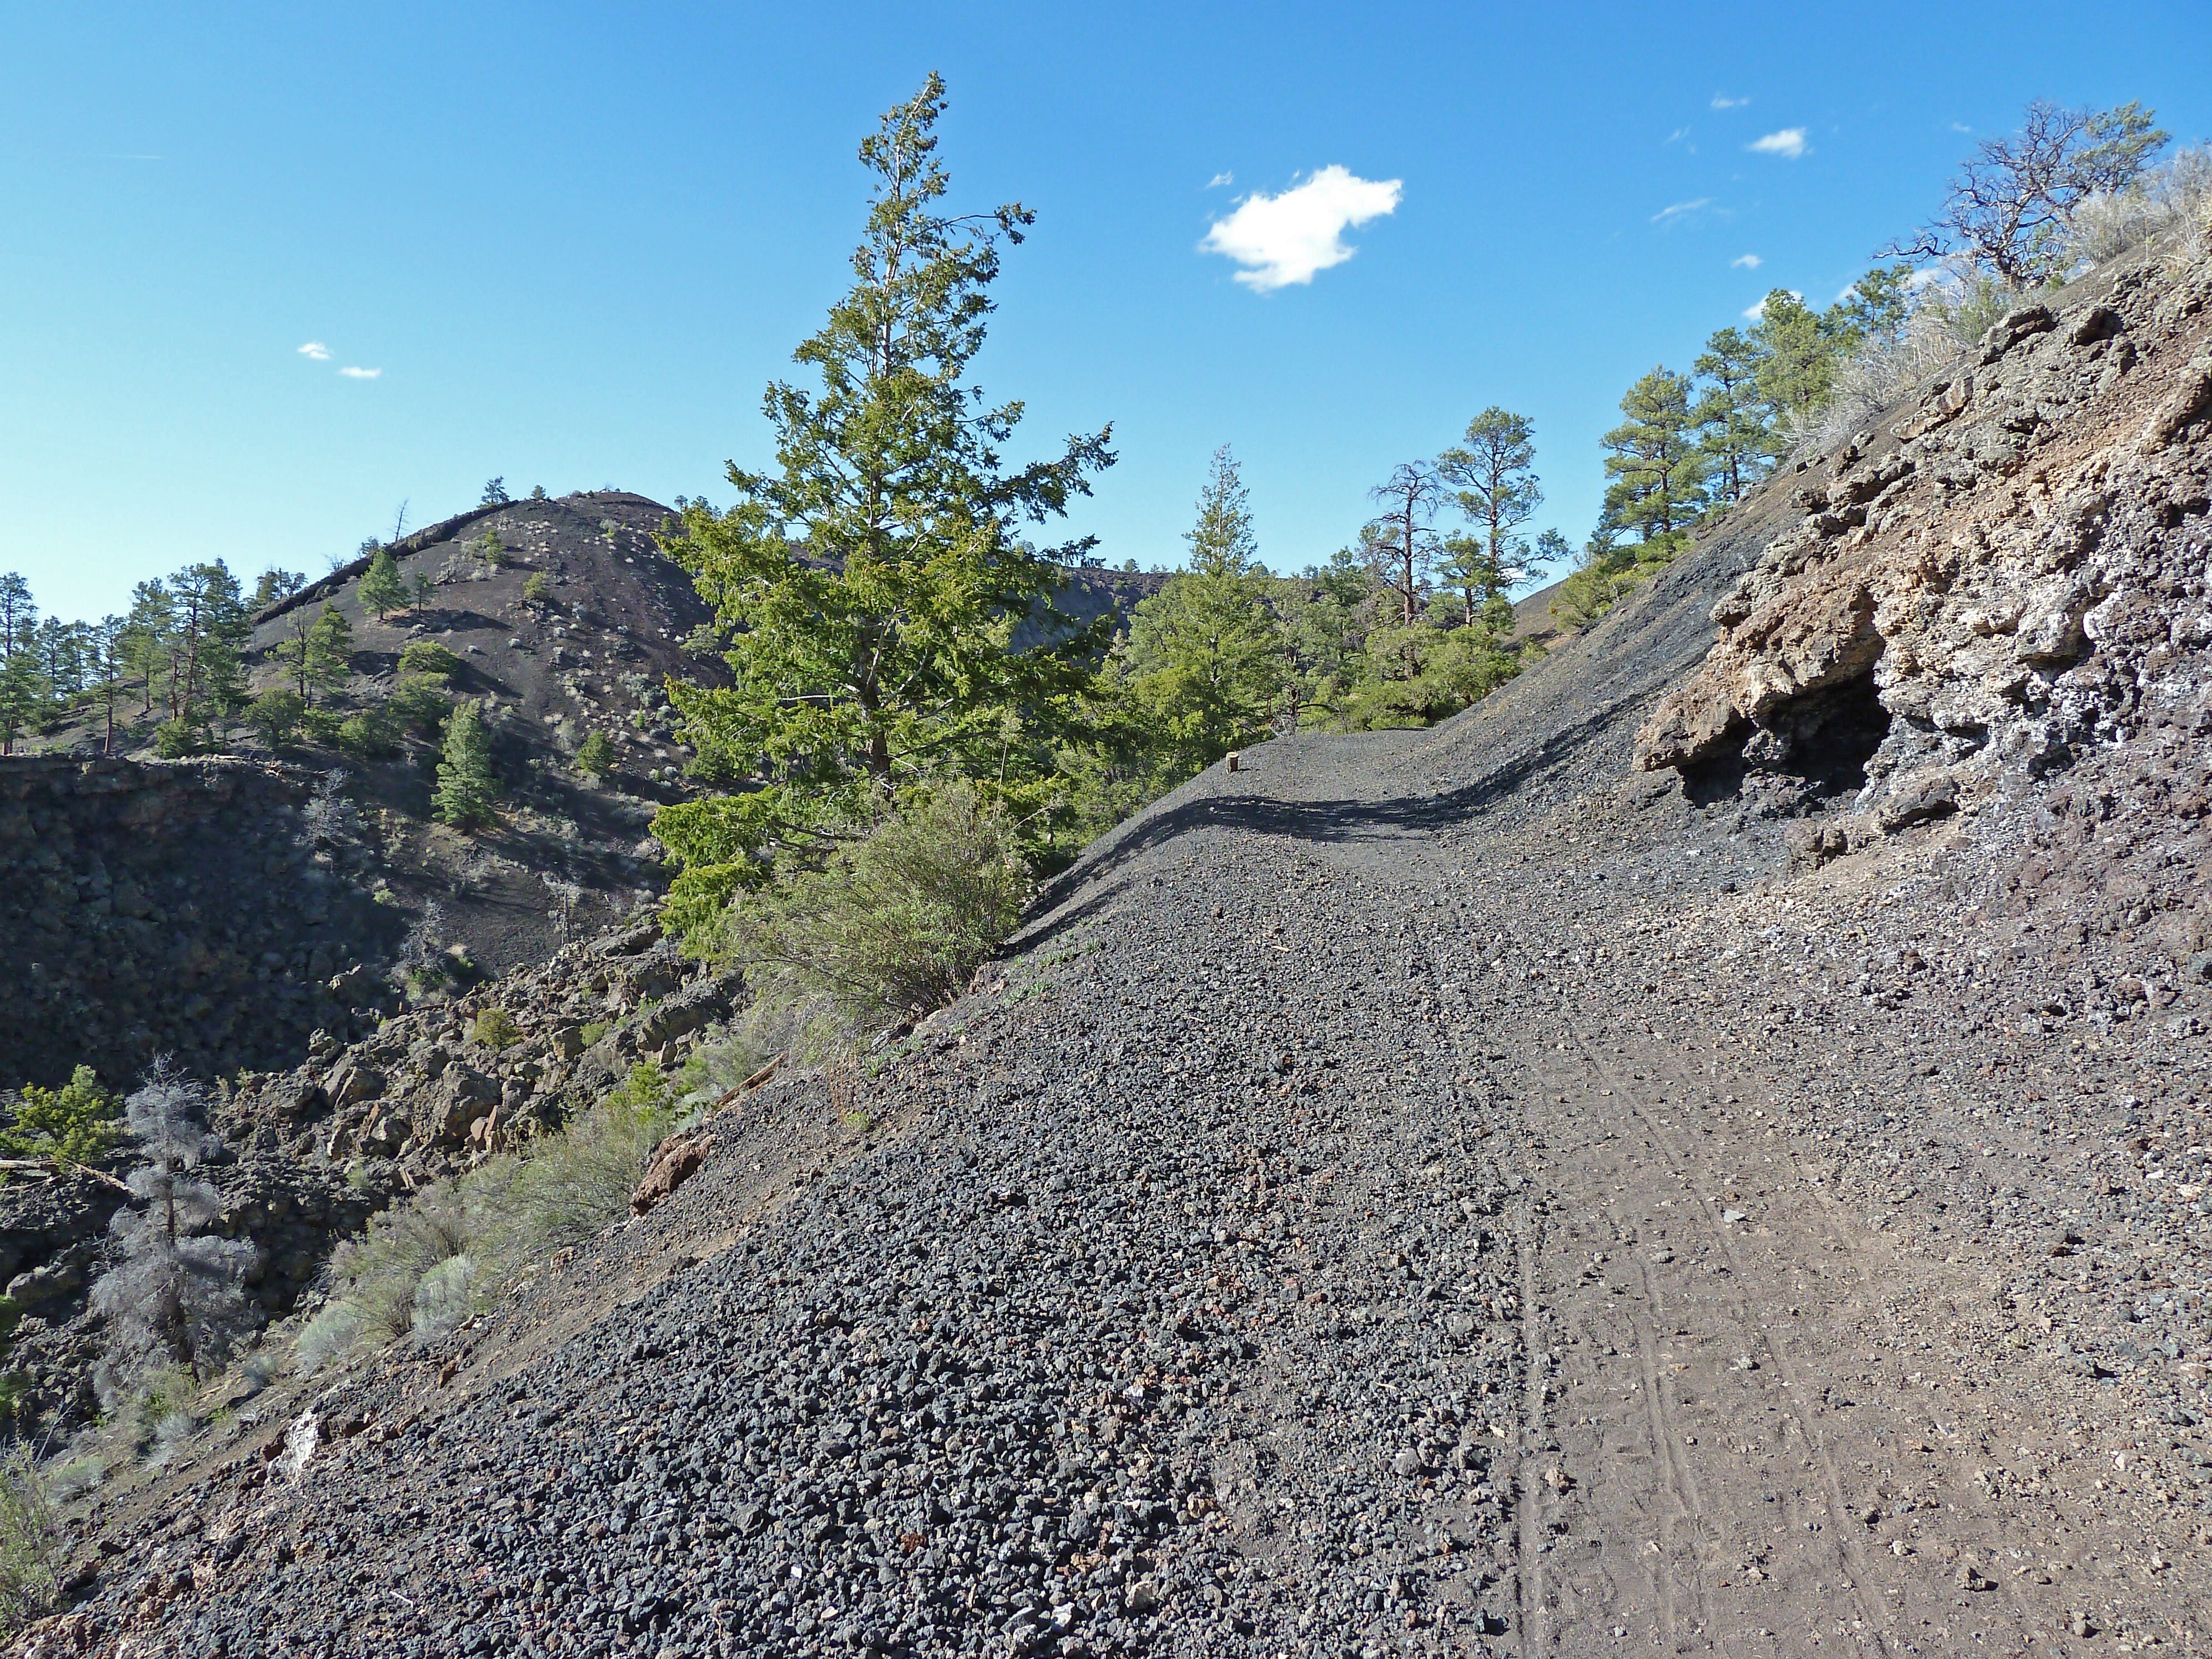
landscape, nature, walking, mountain, trail, valley, scenery, usa, volcano, soil, terrain, ridge, new mexico, geology, badlands, plateau, ecosystem, wadi, moraine, mountain pass, mountainous landforms, geological phenomenon, bandera volcano